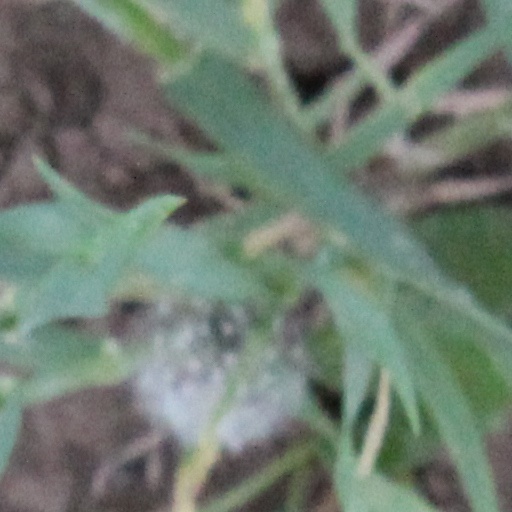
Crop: wheat